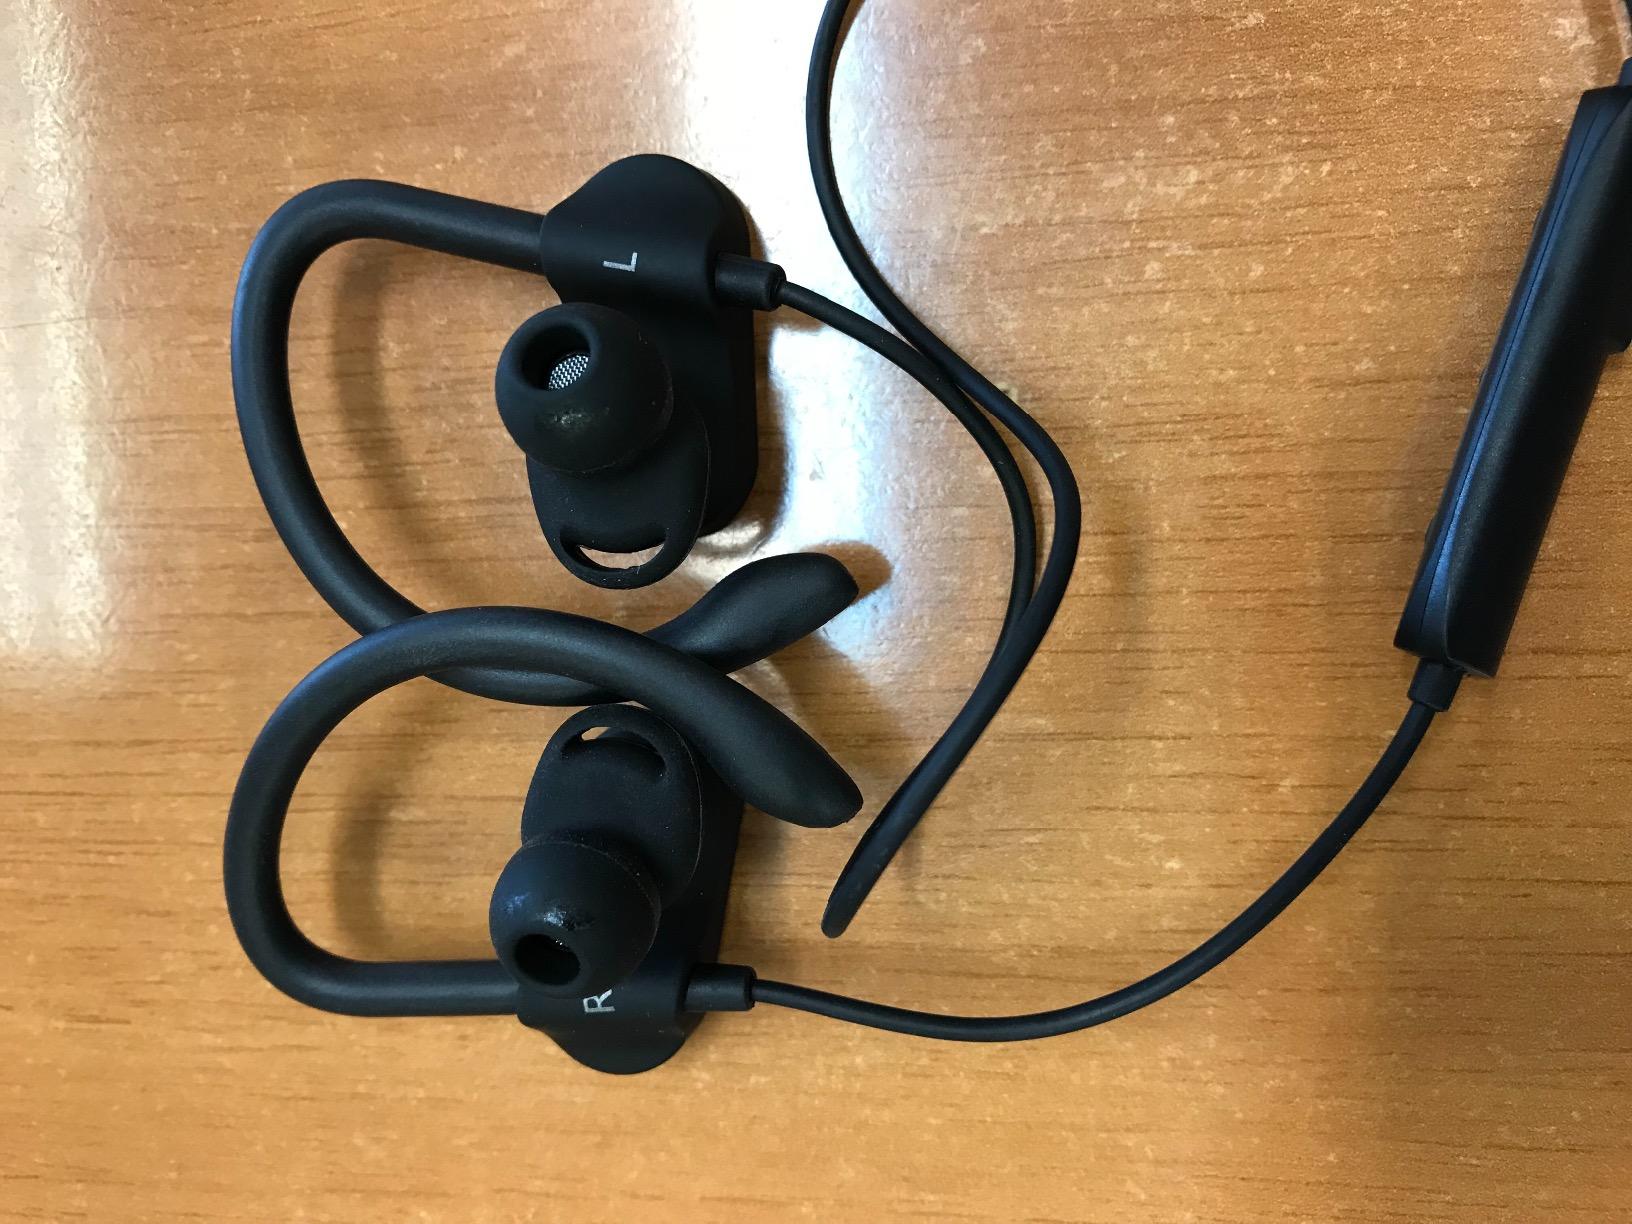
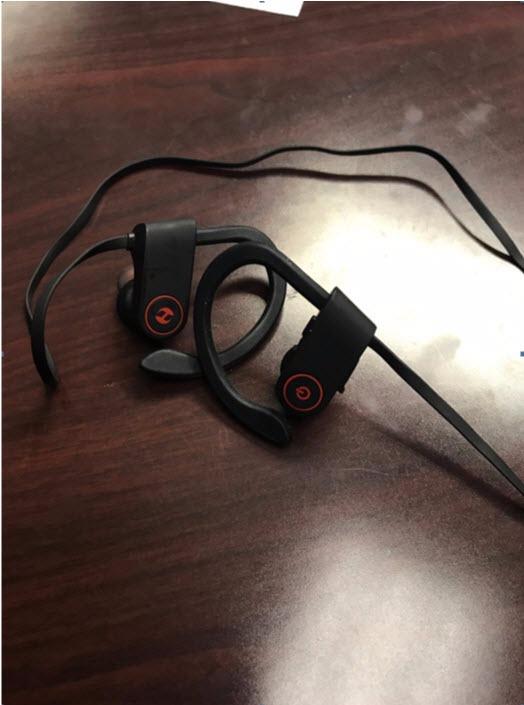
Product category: headphones
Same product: no